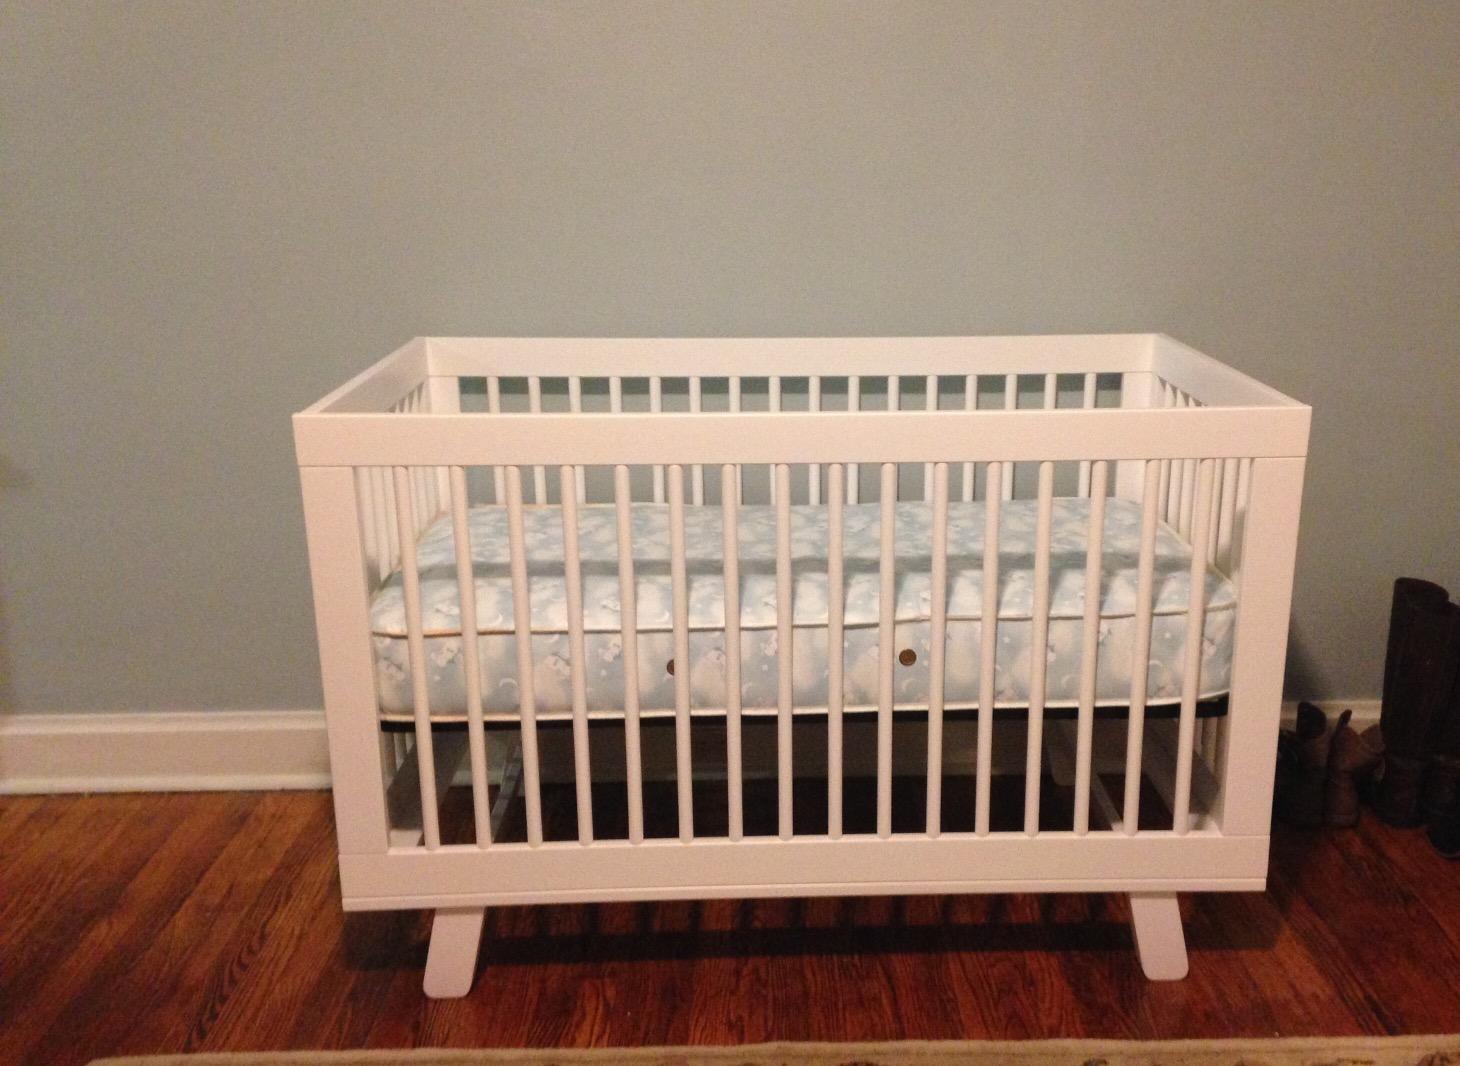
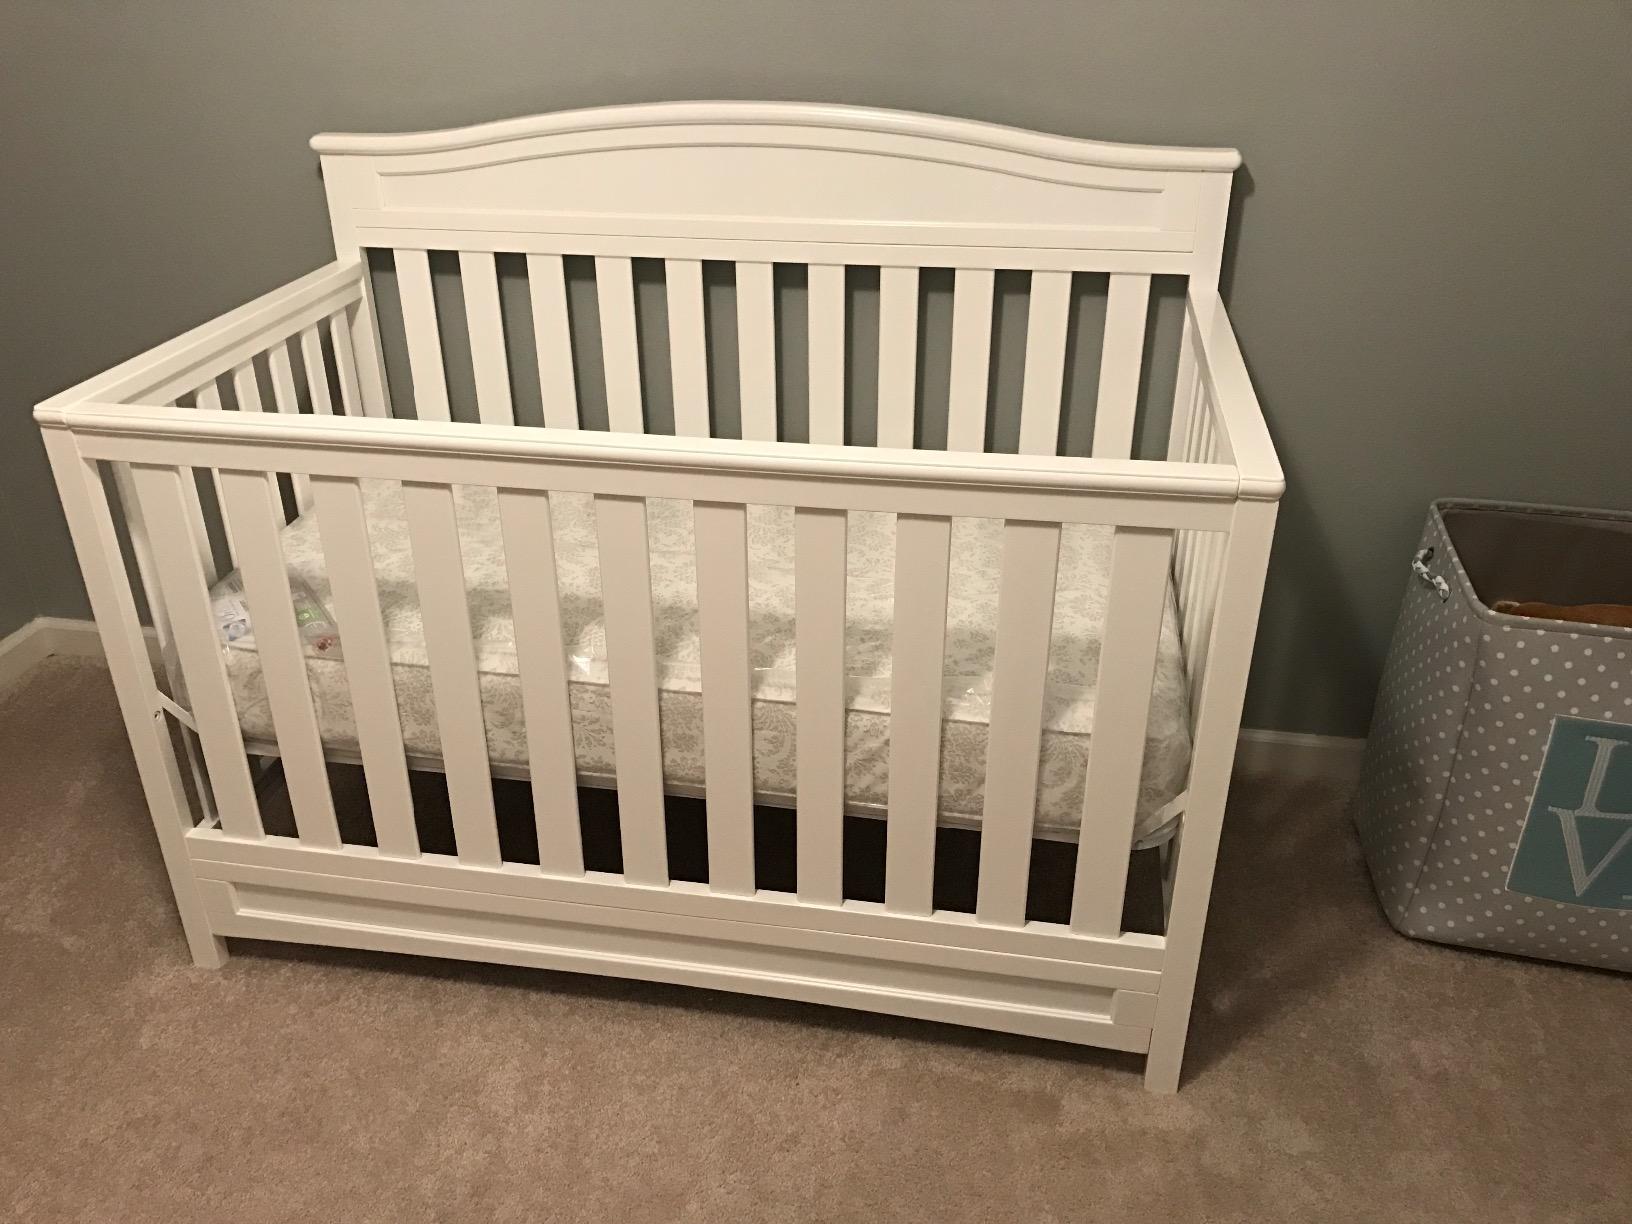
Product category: products_crib
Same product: no